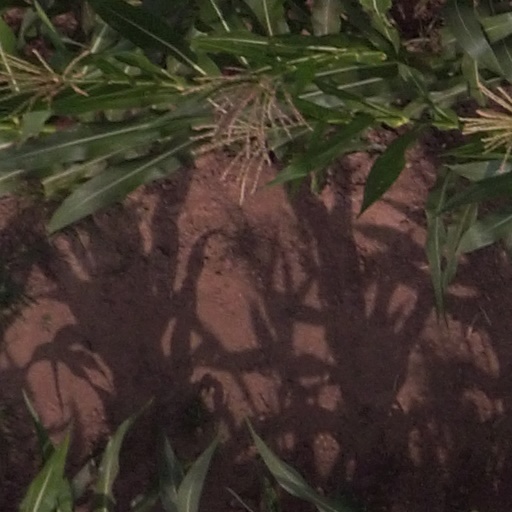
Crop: maize; corn